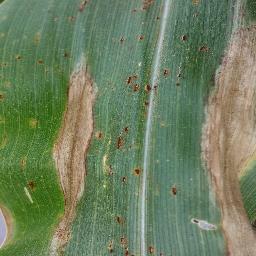
Label: Corn_(Maize)___Northern_Leaf_Blight